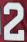
Number: 2